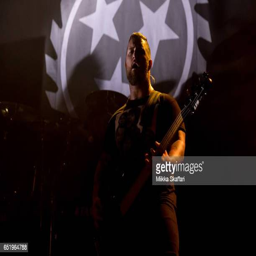
musician of thriller tv program performs